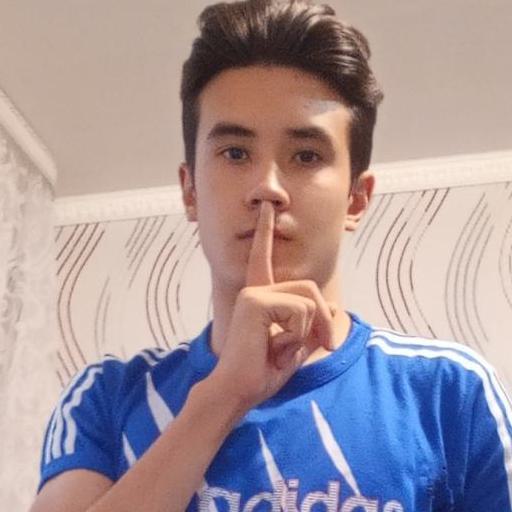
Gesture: mute